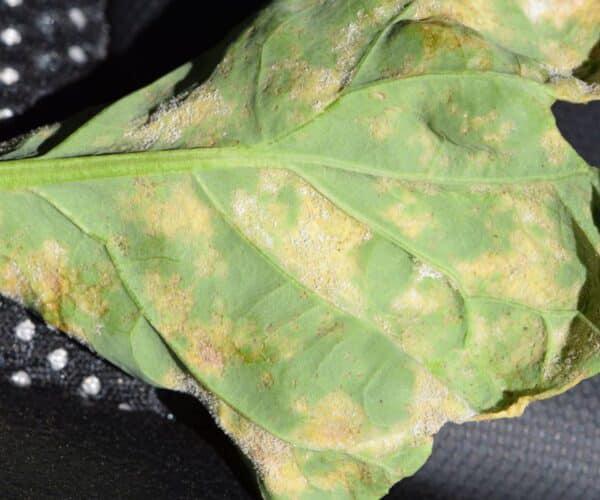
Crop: unknown
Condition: cabbage_cabbage_downy_mildew